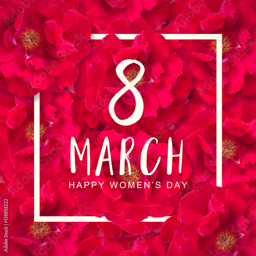
the international happy women 's day .